Jacobo Árbenz

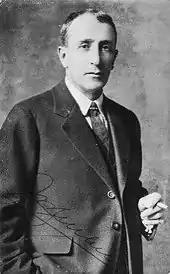
President Jorge Ubico in the 1930s. Like his predecessors, he gave a number of concessions to the United Fruit Company and supported their harsh labor practices. He was forced out of power by a popular uprising in 1944.

In 1871 the government of Justo Rufino Barrios passed laws confiscating the lands of the native Mayan people and compelling them to work in coffee plantations for minimal compensation. Several United States-based companies, including the United Fruit Company, received this public land, and were exempted from paying taxes. In 1929 the Great Depression led to the collapse of the economy and a rise in unemployment, leading to unrest among workers and laborers. Fearing the possibility of a revolution, the landed elite lent their support to Jorge Ubico, who won the election that followed in 1931, an election in which he was the only candidate. With the support of the United States, Ubico soon became one of Latin America's most brutal dictators. Ubico abolished the system of debt peonage introduced by Barrios and replaced it with a vagrancy law, which required all men of working age who did not own land to perform a minimum of 100 days of hard labor. In addition, the state made use of unpaid Indian labor to work on public infrastructure such as roads and railroads. Ubico also froze wages at very low levels, and passed a law allowing landowners complete immunity from prosecution for any action they took to defend their property, including allowing them to execute workers as a "disciplinary" measure. The result of these laws was a tremendous resentment against him among agricultural laborers. Ubico was highly contemptuous of the country's indigenous people, once stating that they resembled donkeys. He gave away of public land to the United Fruit Company, and allowed the US military to establish bases in Guatemala.